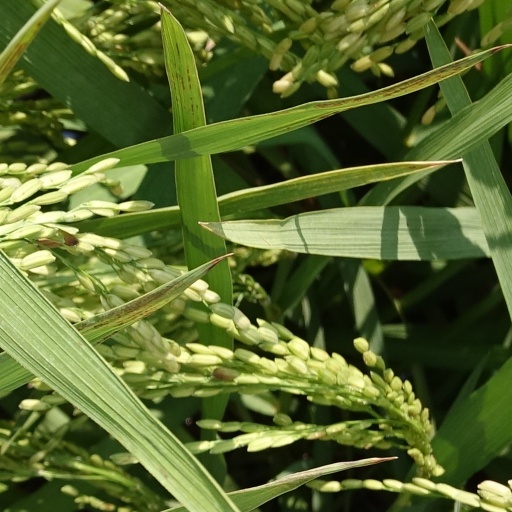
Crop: rice